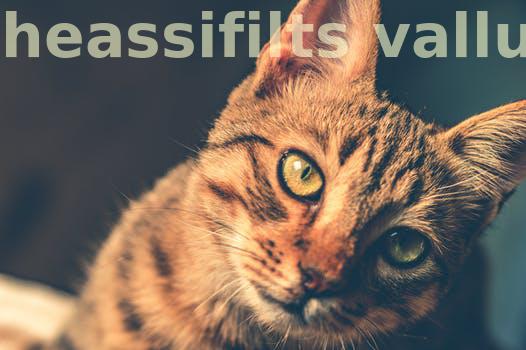
Label: Watermark